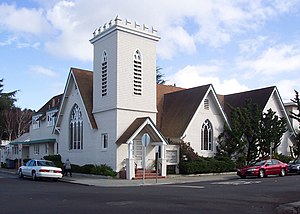
Carpenter Gothic / Galleri / Kirker, synagoger etc
Carpenter Gothic er stilbetegnelse for en type nordamerikansk arkitektur der anvender gotiske stilelementer til træbygninger og trækonstruktioner udført af almindelige hustømrere. Den store mængde tømmer der findes i Nordamerika og den tømrerbyggede landlige arkitektur der er baseret herpå, gjorde pittoresk improvisation over gotiske stilelementer nærliggende. Carpenter Gothic improviserer over elementer der var udført i sten i den oprindelige gotiske arkitektur eller i mere akademisk nygotik.